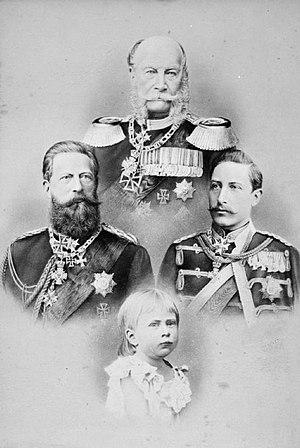
Frédéric Guillaume Victor Albert de Hohenzollern, né le 27 janvier 1859 à Berlin et mort le 4 juin 1941 à Doorn, aux Pays-Bas, est de 1888 à son abdication en 1918, le troisième et dernier empereur allemand ainsi que le neuvième et dernier roi de Prusse.